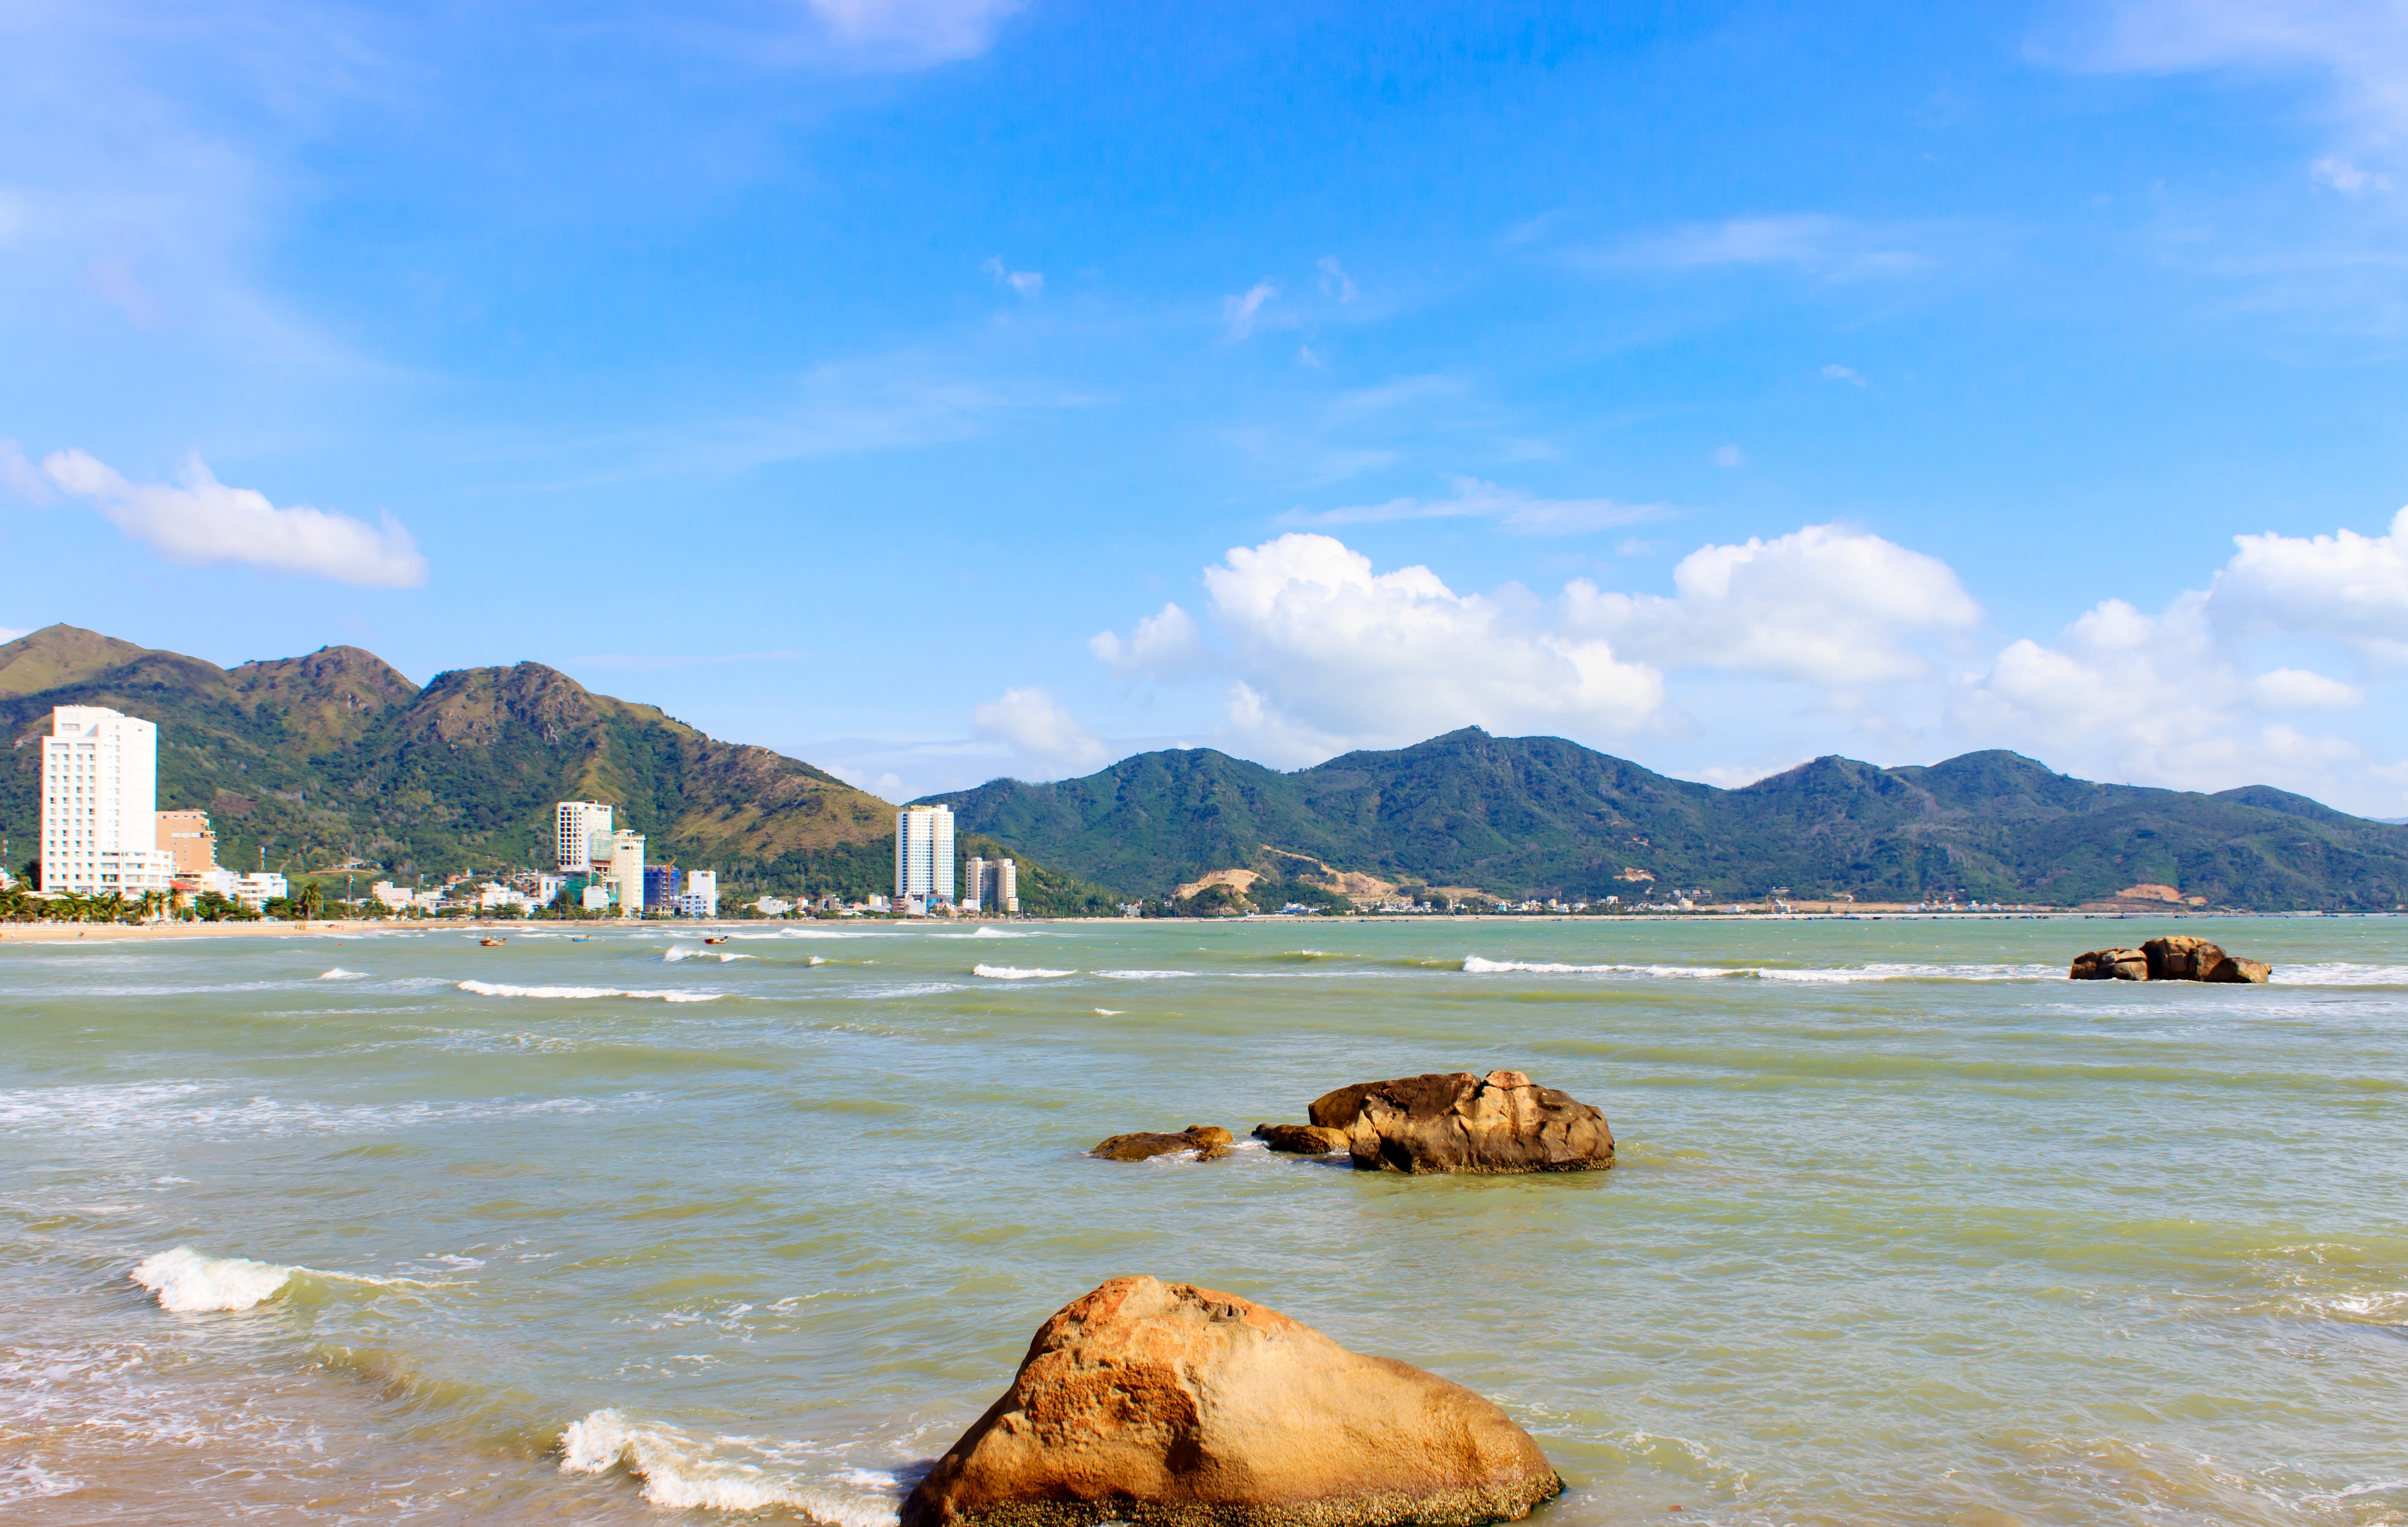
beach, landscape, sea, coast, rock, ocean, shore, wave, vacation, cove, bay, body of water, cape